Marie Séraphique

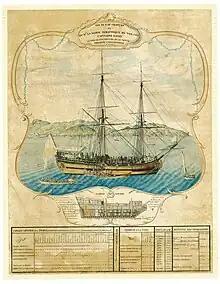
A slave sale taking place on the "Marie Séraphique" in 1773

In 1769–1770, the "Marie Séraphique" sailed between Loango and Saint-Domingue, and could carry 307 slaves. In 2005, a painting and associated drawings were discovered that illustrate the voyage, offering a unique historical record of the slave trade. Historians Nicholas Radburn and David Eltis have described the illustration as "the most accurate contemporary depiction of ship-board conditions in the transatlantic slave trade during the late eighteenth century".